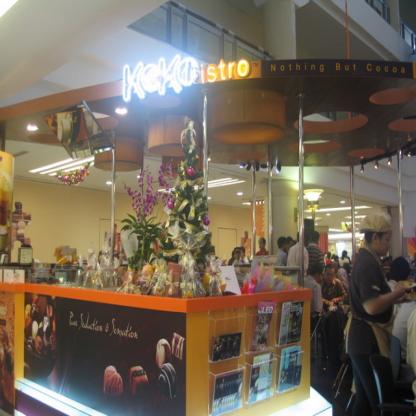
Scene: Indoor